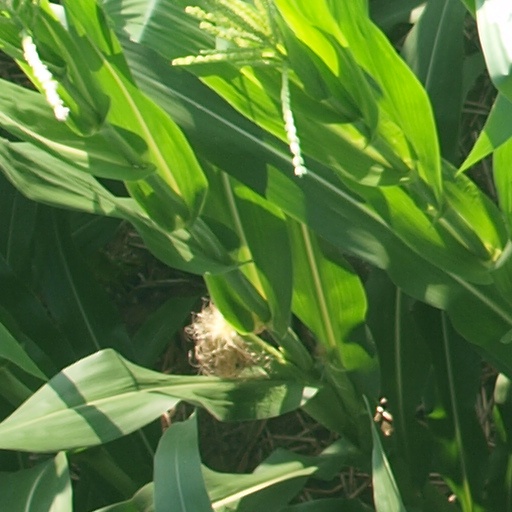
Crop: maize; corn